Mario Camposeco

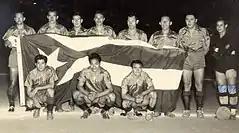
Camposeco (standing fourth from the left) as a member of the Municipal team that participated in the 1948 tournament in Cuba

Born in Quetzaltenango, he started his football career in 1938 playing for the local team "América". He then joined club Xelajú becoming its captain and helping the team become champion of the Quetzaltenango department for 10 consecutive seasons (1940–1950). In 1942 he was called as a reinforcement for CSD Municipal by coach Manuel Felipe Carrera to play against Atlante F.C. of Mexico, and in 1943 he was first capped with the Guatemala national team. On 10 March 1946, during the III Central American Football Championship, he scored against Costa Rica in a 4–1 win in San José. In 1948 he was part of a Municipal squad that won a friendly tournament in commemoration of the Cuban Independence in Havana, Cuba. He later participated in the VI Central American and Caribbean Games in 1950. At the time he became the second best scorer ever for Guatemala behind his national teammate Carlos Toledo, with 23 goals, what remains the 4th highest total of all time.